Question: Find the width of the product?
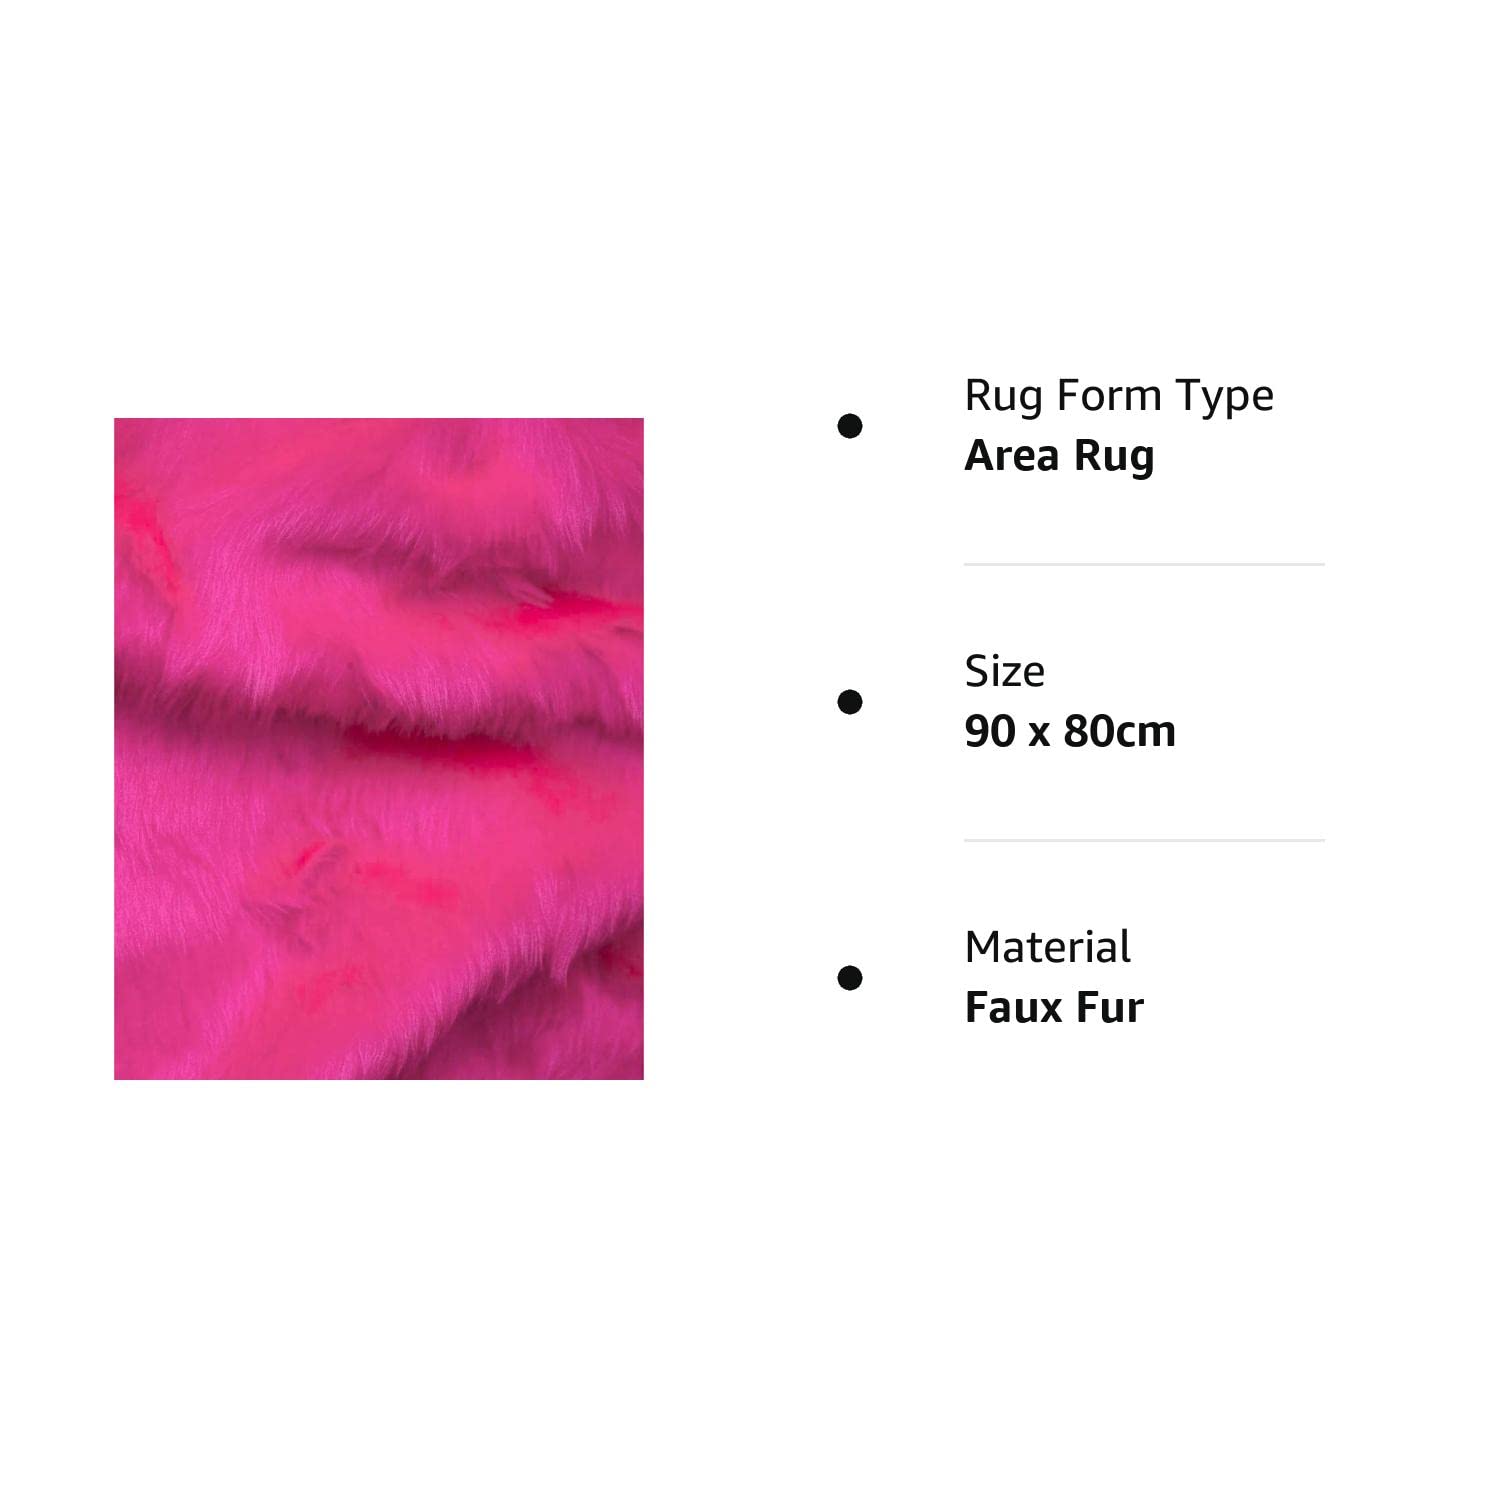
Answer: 80.0 centimetre